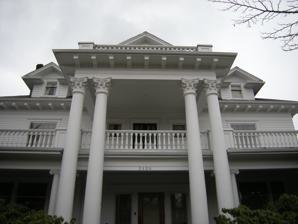
Building: Roland Hartley House
Country: United States of America
Year built: 1910
Historic house in Washington, United States United States historic place Roland Hartley House U.S. National Register of Historic Places Front of house in 2009 Roland Hartley House Location of house in Washington Show map of Washington (state) Roland Hartley House Roland Hartley House (the United States) Show map of the United States Location 2320 Rucker Ave., Everett, Washington Coordinates 47°59′12″N 122°12′37″W / 47.98667°N 122.21028°W / 47.98667; -122.21028 Area less than 1 acre (0.40 ha) Built 1910 ( 1910 ) Architectural style Classical Revival NRHP reference No. 86000958 Added to NRHP 2 May 1986 The Roland Hartley House is a historic house located at 2320 Rucker Avenue in Everett, Washington . Description and history Built in 1910 the house reflects the Classical Revival architectural style. It was the home of Washington Governor Roland H. Hartley .  It was listed on the National Register of Historic Places on May 2, 1986. Photo gallery Photographs of the Roland Hartley House Facade, east elevation, in 2009 Facade and south elevation in 2009 Front porch in 2009 Column detail in 2009 Rear, west elevation in 2009 Photography: Joe Mabel 2009 See also National Register of Historic Places listings in Snohomish County, Washington References